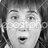
Emotion: surprise